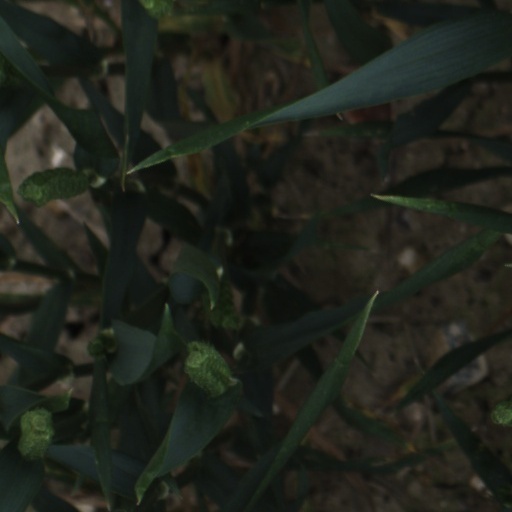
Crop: wheat